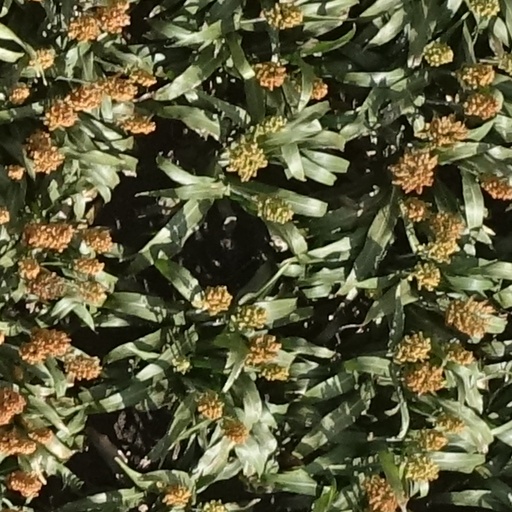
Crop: sorghum